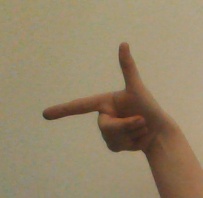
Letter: yaa